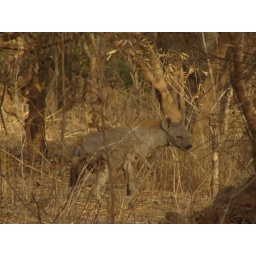
A male spotted hyena in Niokolo Koba, Senegal